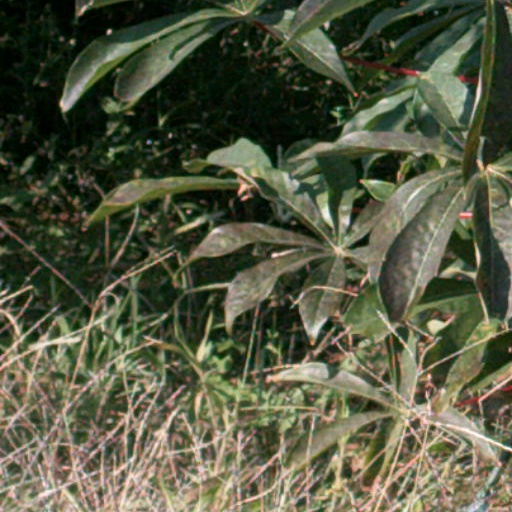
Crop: cassava